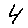
Label: 4